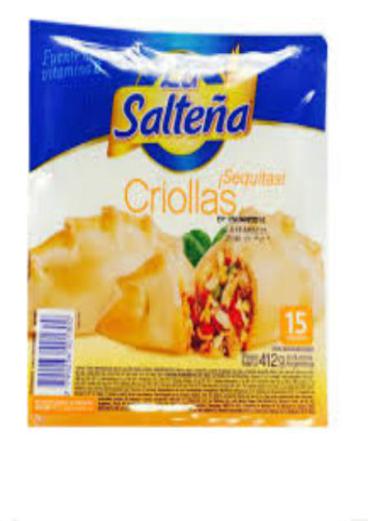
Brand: la saltena
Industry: Food